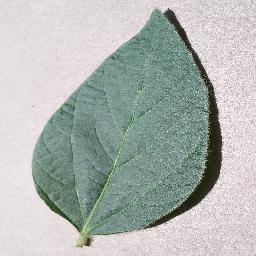
Label: Soybean___healthy